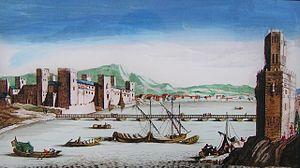
Le Château de Saint-Georges, appelé également Château de Triana ou Château de l'Inquisition, était un château almohade de la ville andalouse de Séville, en Espagne, construit au Xᵉ siècle. Il était situé au bord du Guadalquivir, sur sa rive droite, dans le district de Triana. Siège de l'Inquisition espagnole entre 1481 et 1626 et entre 1639 et 1785, il fut démoli au début du XIXᵉ siècle.